Andrew R. Wheeler

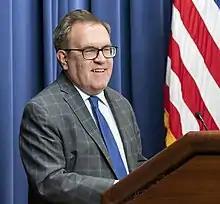
Wheeler speaks in September 2019.

Wheeler's nomination to become head of the EPA was confirmed by the Senate in a 52–47 vote in February 2019, in a largely party-line vote.